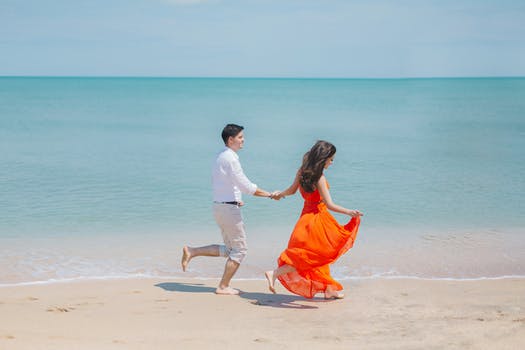
Label: No Watermark